Trumpism

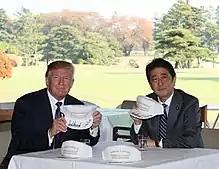
Shinzo Abe and US President Trump in 2017 with "MAGA"-style hats reading "Donald & Shinzo, Make Alliance Even Greater"

Argentine historian Federico Finchelstein believes intersections exist between Peronism and Trumpism in terms of their disregard for the political system (in the areas of both domestic and foreign policy). American historian Christopher Browning considers the long-term consequences of Trump's policies and the support which he receives for them from the Republican Party to be potentially dangerous for democracy. In the German-speaking debate, the term "fascism" initially appeared sporadically, mostly in connection with the crisis of confidence in politics and the media and described the strategy of mostly right-wing political actors who wish to stir up this crisis in order to profit from it. German literature has a more diverse range of analysis of Trumpism.